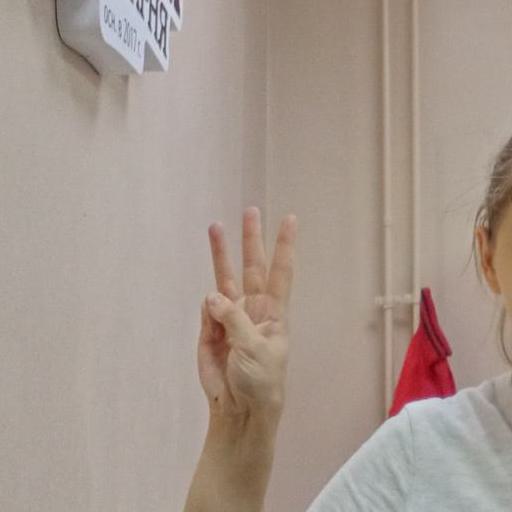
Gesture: three